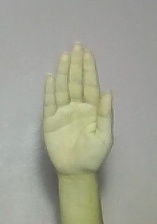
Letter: seen